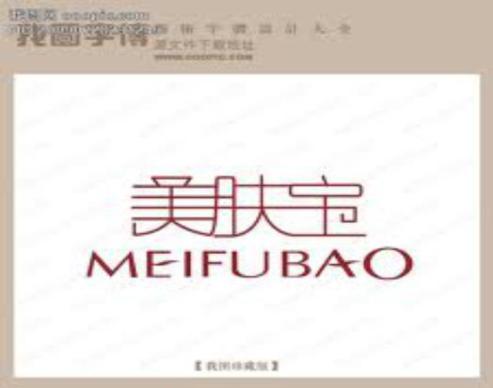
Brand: meifubao
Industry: Necessities